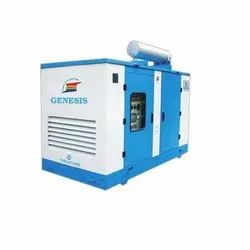
Label: 500KVA_Used_Electric_Silent_Diesel_Generator